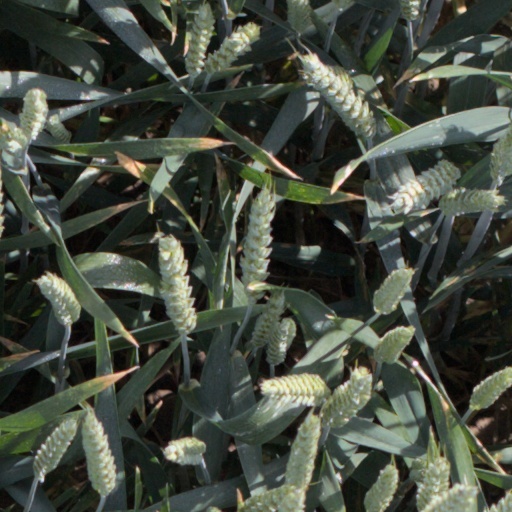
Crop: wheat